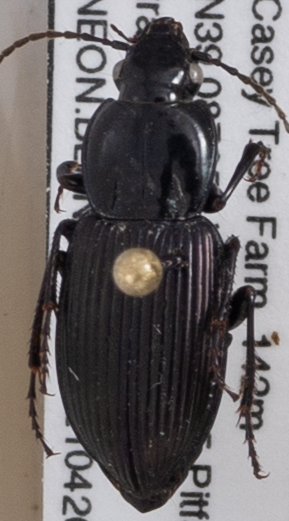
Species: Pterostichus trinarius
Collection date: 2021-04-20
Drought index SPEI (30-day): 0.03
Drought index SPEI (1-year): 0.54
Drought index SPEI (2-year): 0.71